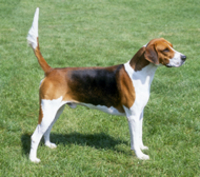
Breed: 223-n000074-English_foxhound